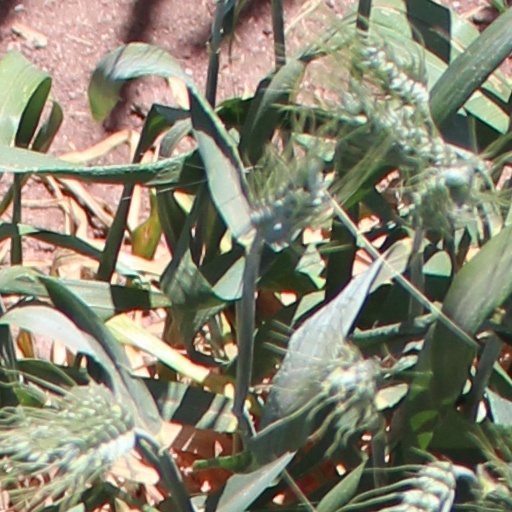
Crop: wheat